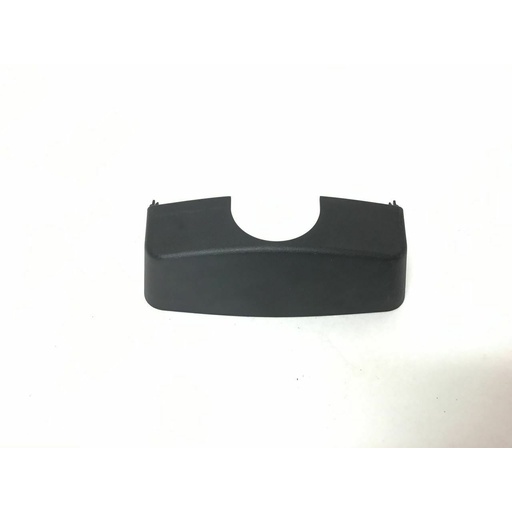
FreeMotion NordicTrack Proform Elliptical Rear Console Cover 335829
Condition Used Used on the following models: FreeMotion 445 - SFEL580143 515 - SFEL161120 515 - SFEL161121 515 - SFEL161122 515 - SFEL161123 555 - FMEVEL889160 NordicTrack® E7.7 - NTEL081120 E7.7 - NTEL081121 E7.7 - NTEL081122 E8.2 - NTEVEL999130 E8.2 - NTEVEL999131 E8.2 - NTEVEL999132 Proform 515 - PETL51500 6.0 ET - PFEL161130 6.0 ET - PFEL16113C0 6.0 ET - PFEL16113C2 620 E - PFEL649150 620 E - PFEL649152 810 E - PFEL090120 810 E - PFEL090122 Endurance 520 E - PFEL559140 Endurance 520 E - PFEL559141 Endurance 520 E - PFEL559142 Endurance 520 E - PFEL559143 ENDURANCE 520 E - PFEL559144 Endurance 520 E - PFEVEL697160 ENDURANCE 520 E - PFEVEL697161 ENDURANCE 520 E - PFEVEL697162 Endurance 720 E - PFEL579140 Endurance 720 E - PFEL579141 Endurance 720 E - PFEL579142 Endurance 720 E - PFEL579143 ENDURANCE 720 E - PFEL579144 ENDURANCE 720 E - PFEVEL89716-CH0 Endurance 920 E - PFEL599140 ENDURANCE 920 E - PFEL599141 ENDURANCE 920 E - PFEVEL127160
Brand: ICON Health & Fitness
Category: Sporting Goods > Fitness & General Exercise Equipment > Cardio > Cardio Machine Accessories & Parts > Elliptical Trainer Accessories & Parts